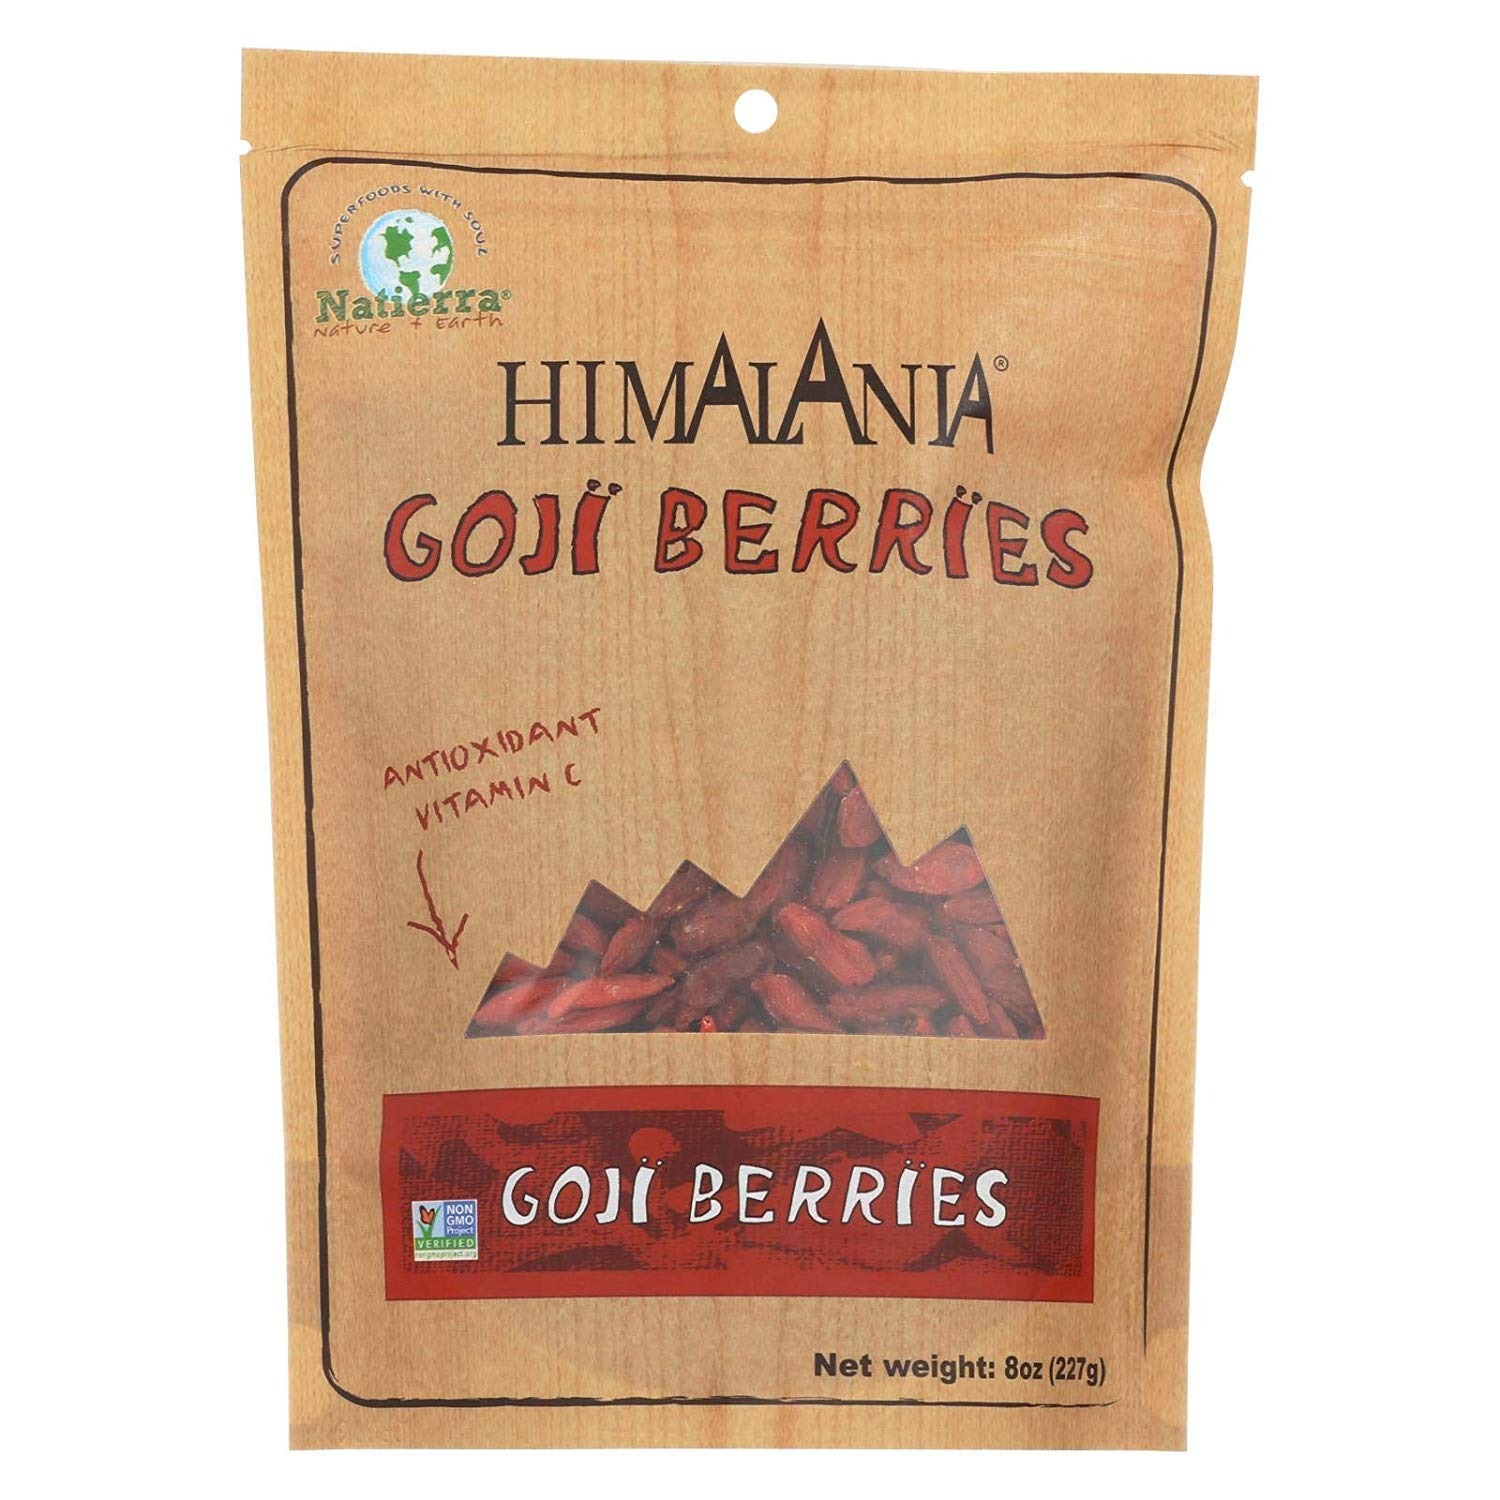
Item Name: Goji Berries; Raw
Value: 12.0
Unit: Count

Price: 12.99